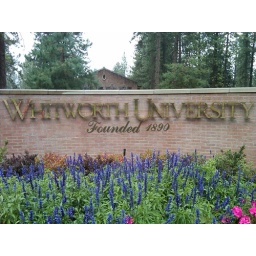
23 three hours later of sitting in a car were here!